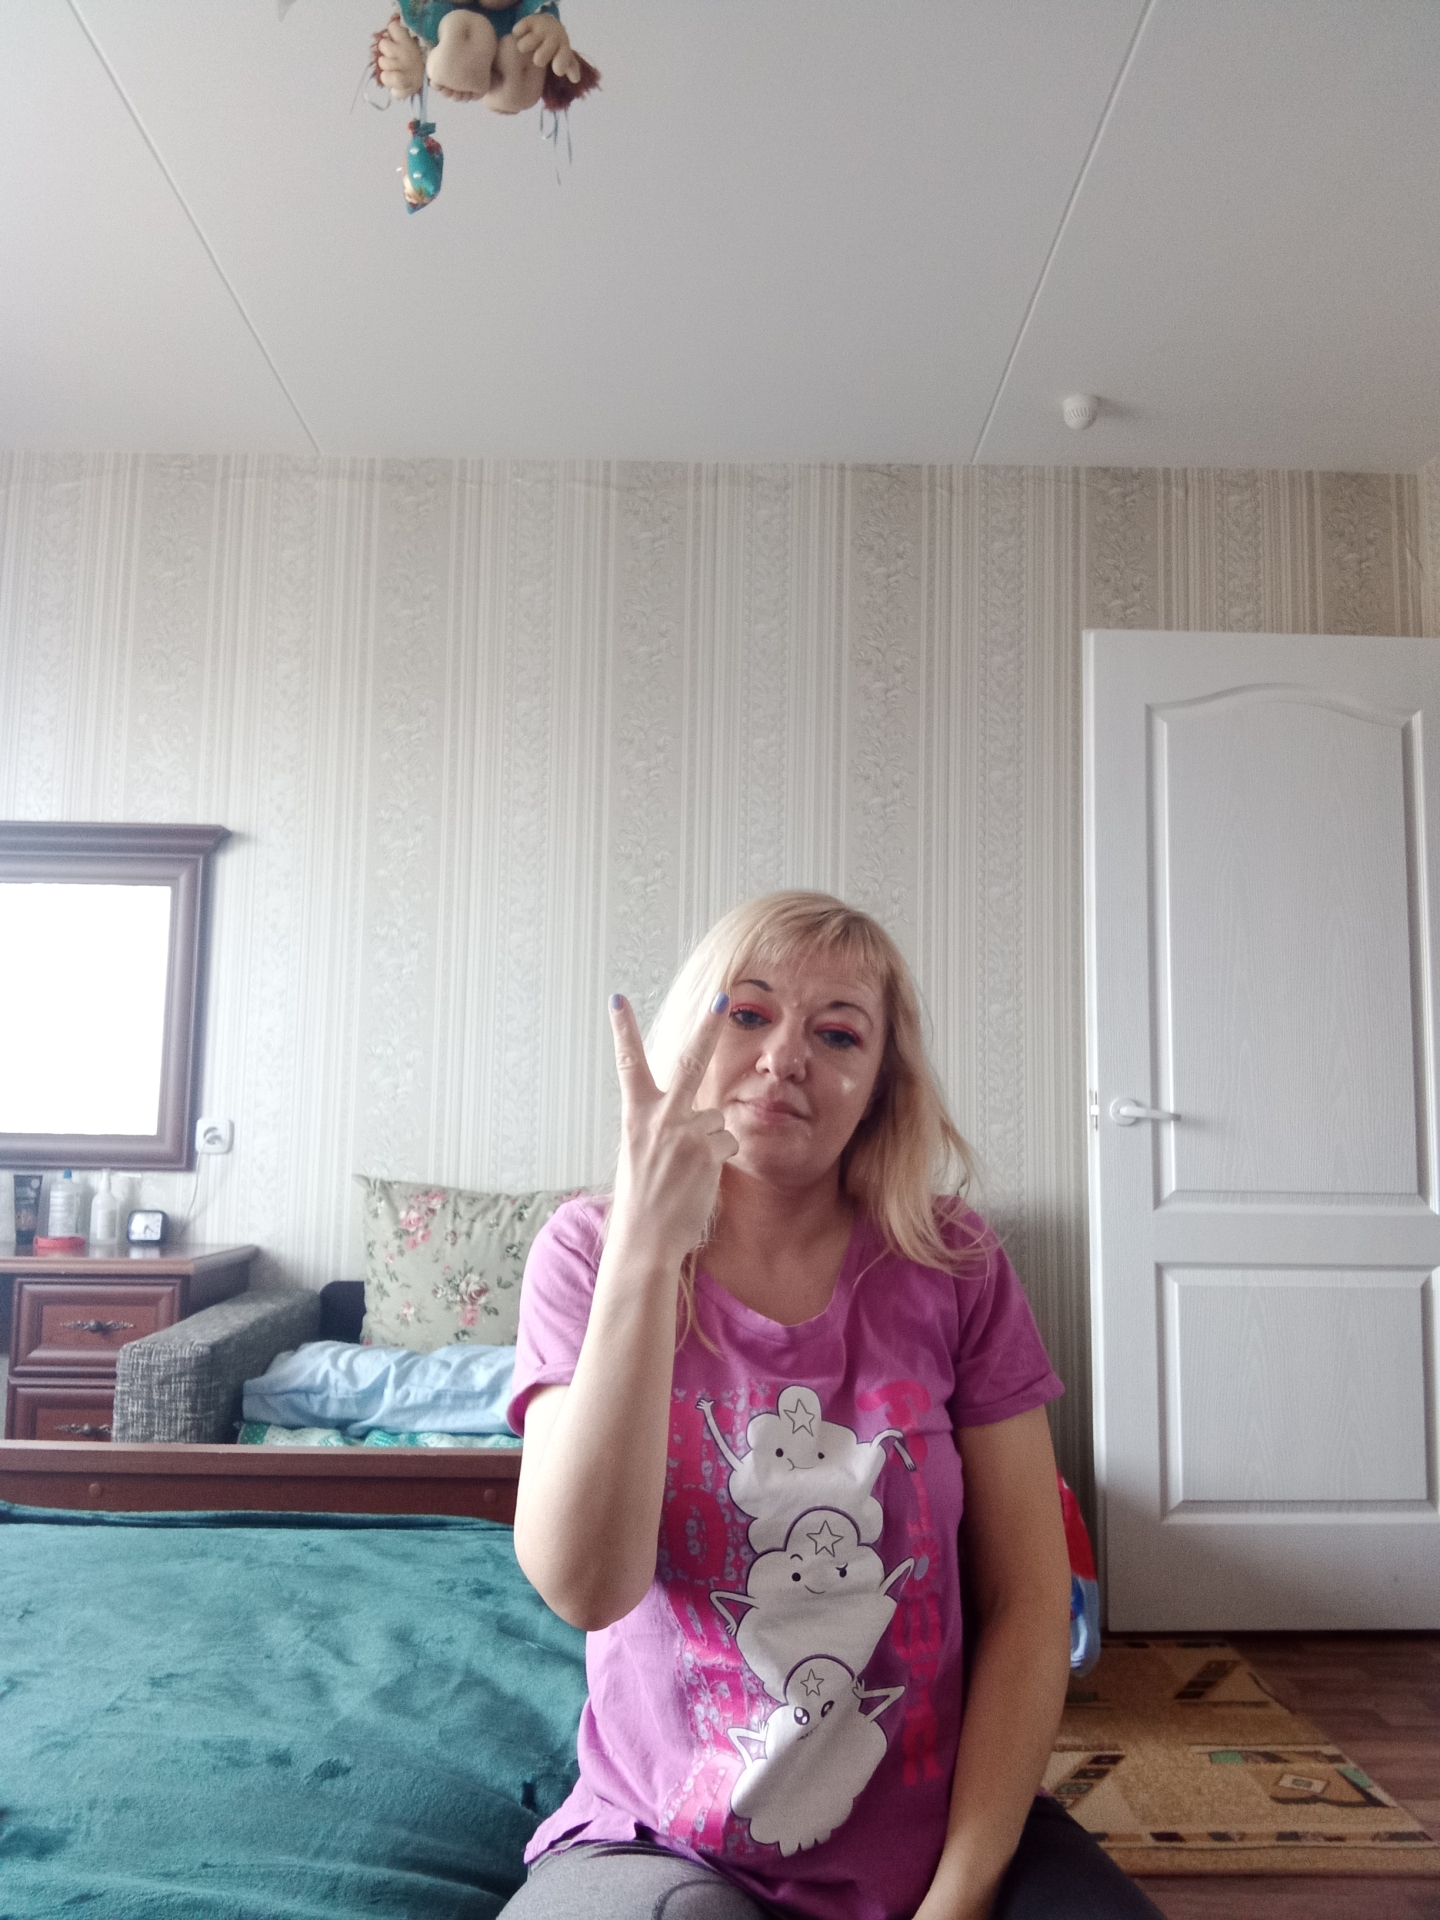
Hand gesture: peace_inverted